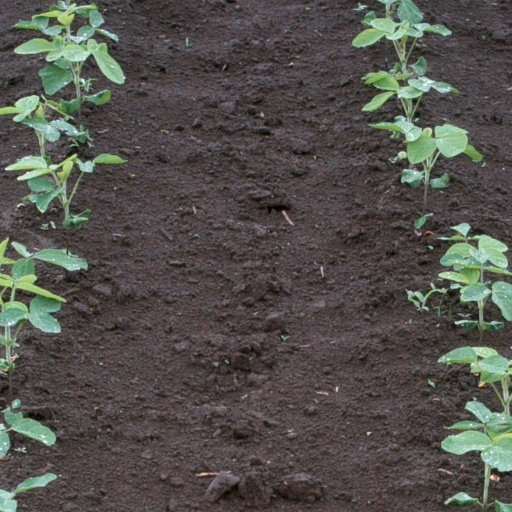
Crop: soybean